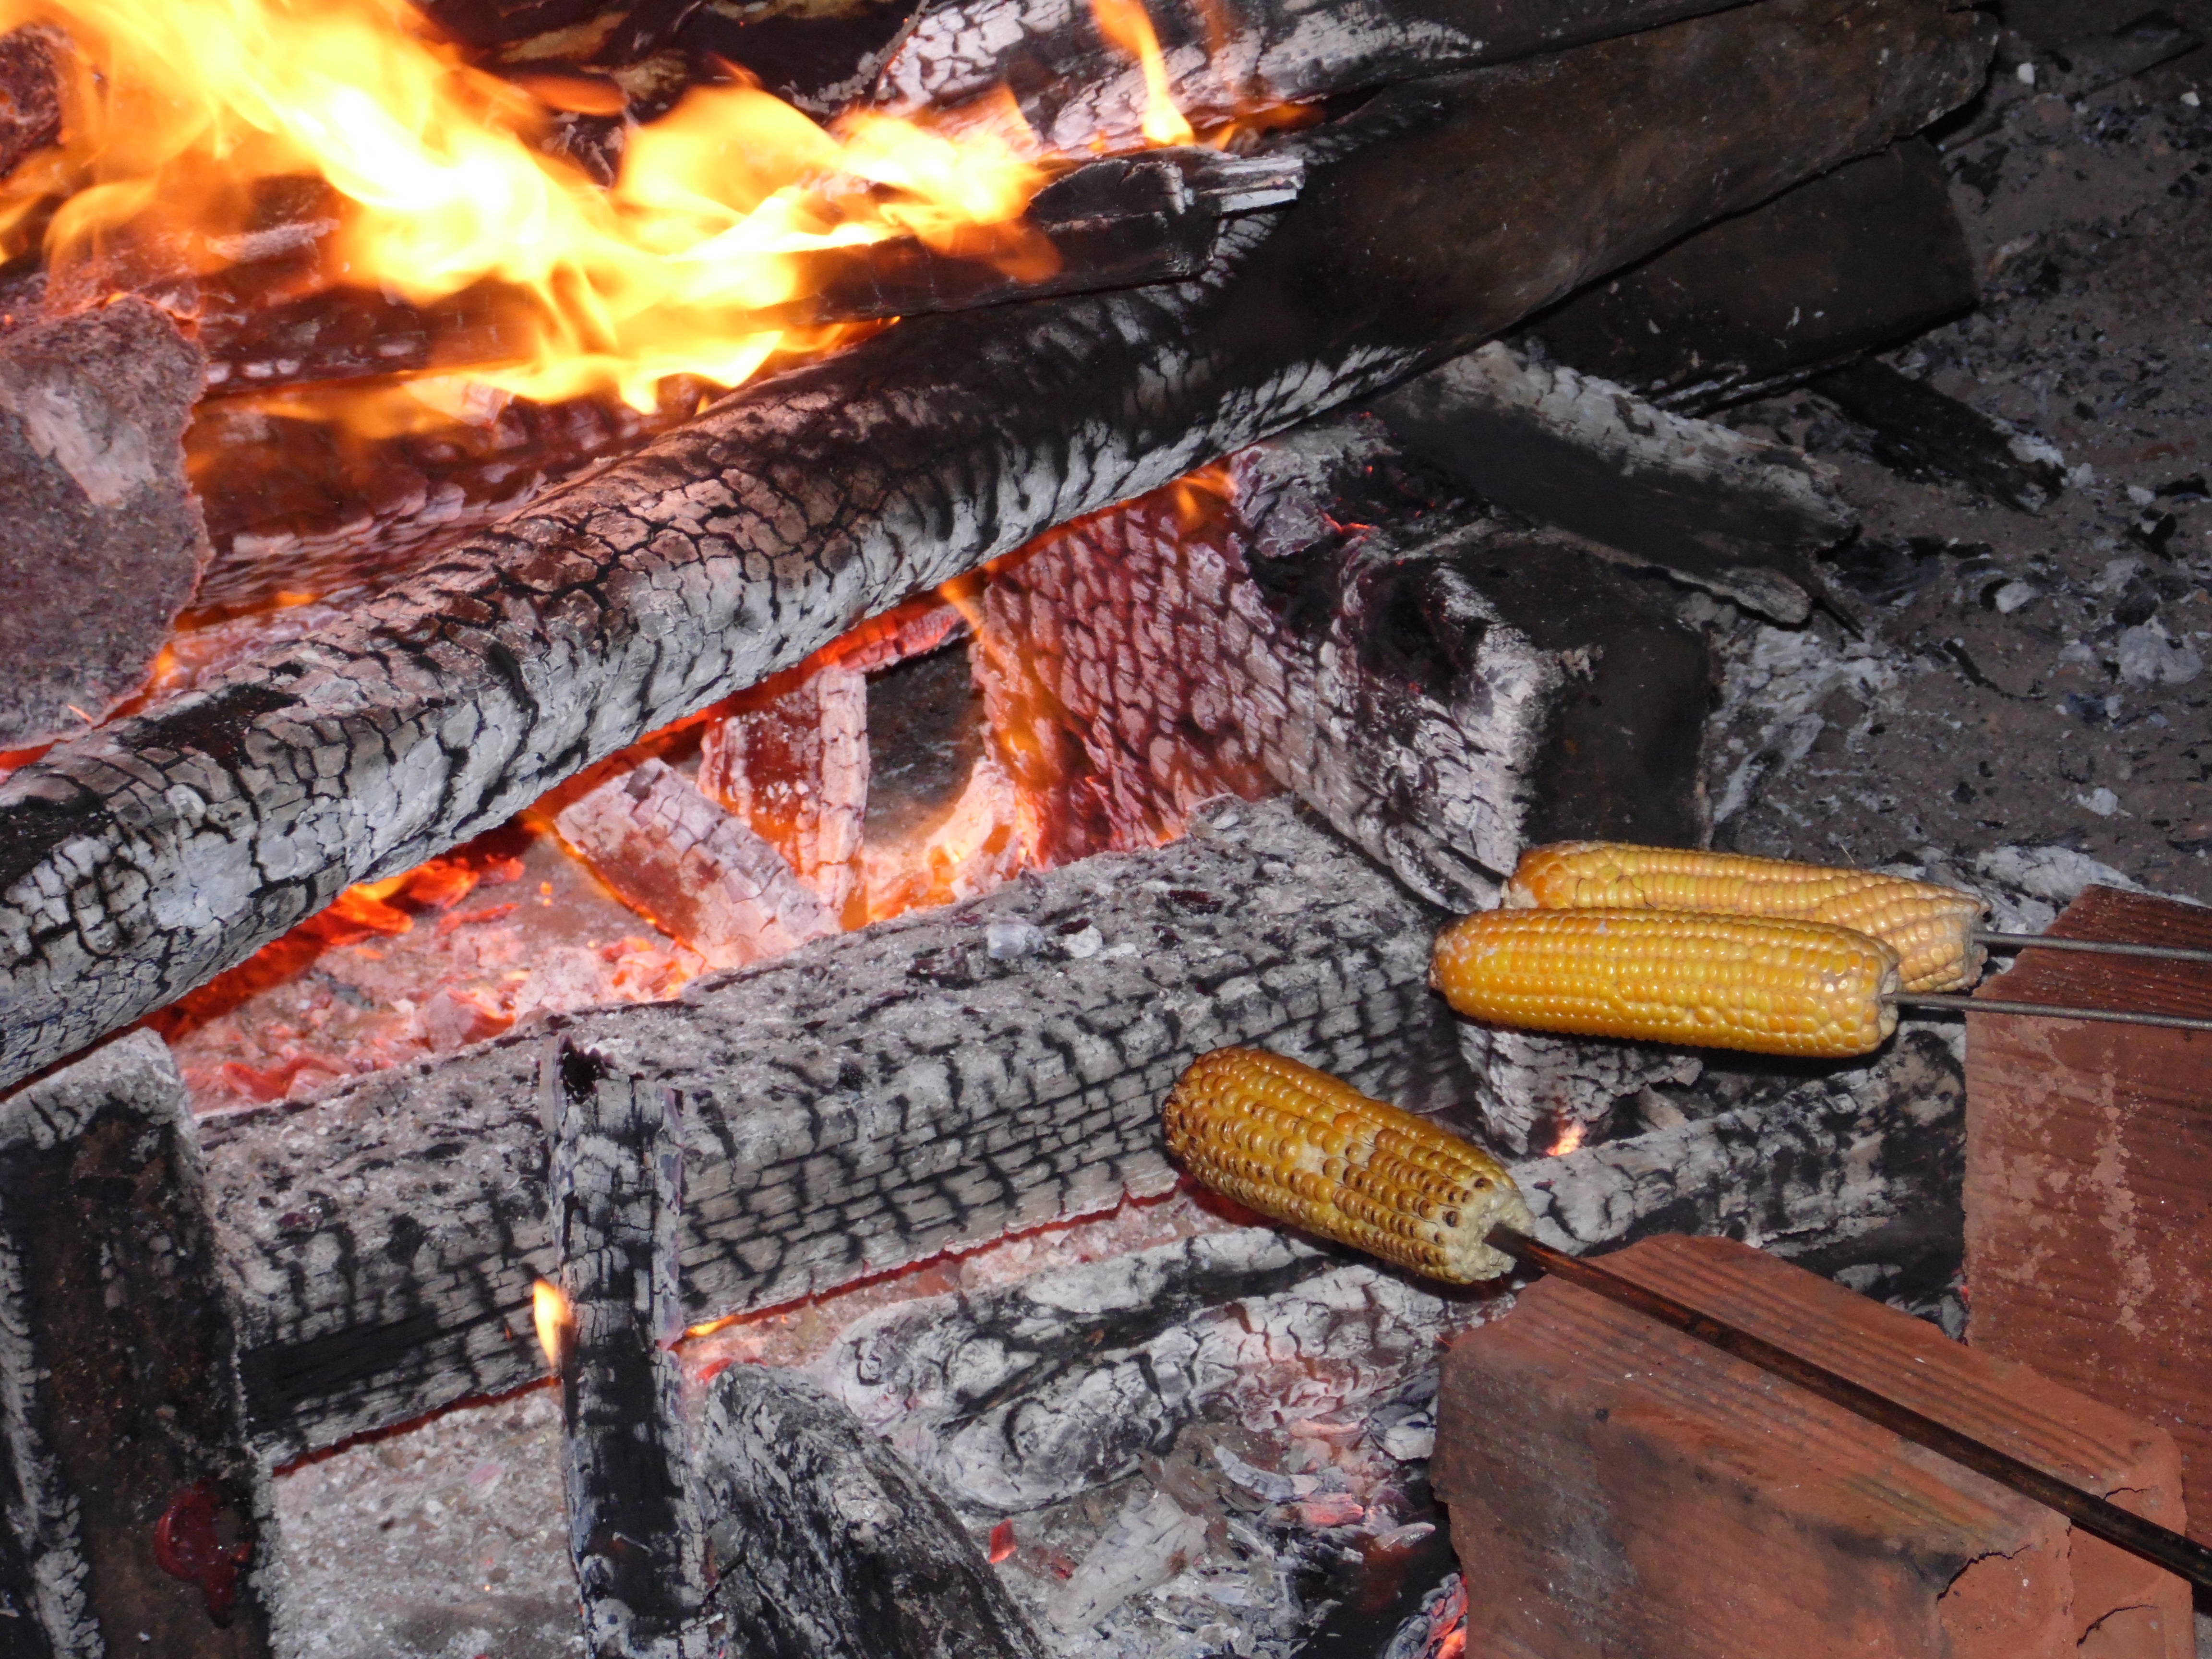
wood, roast, corn, fire, the stake, geological phenomenon